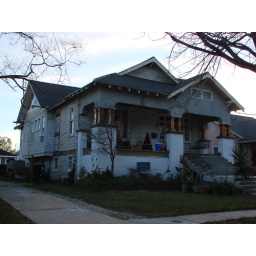
Our neighbors' home, when we lived in the pink house next door